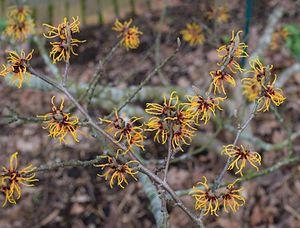
Hamamelis mollis - Parc Floral